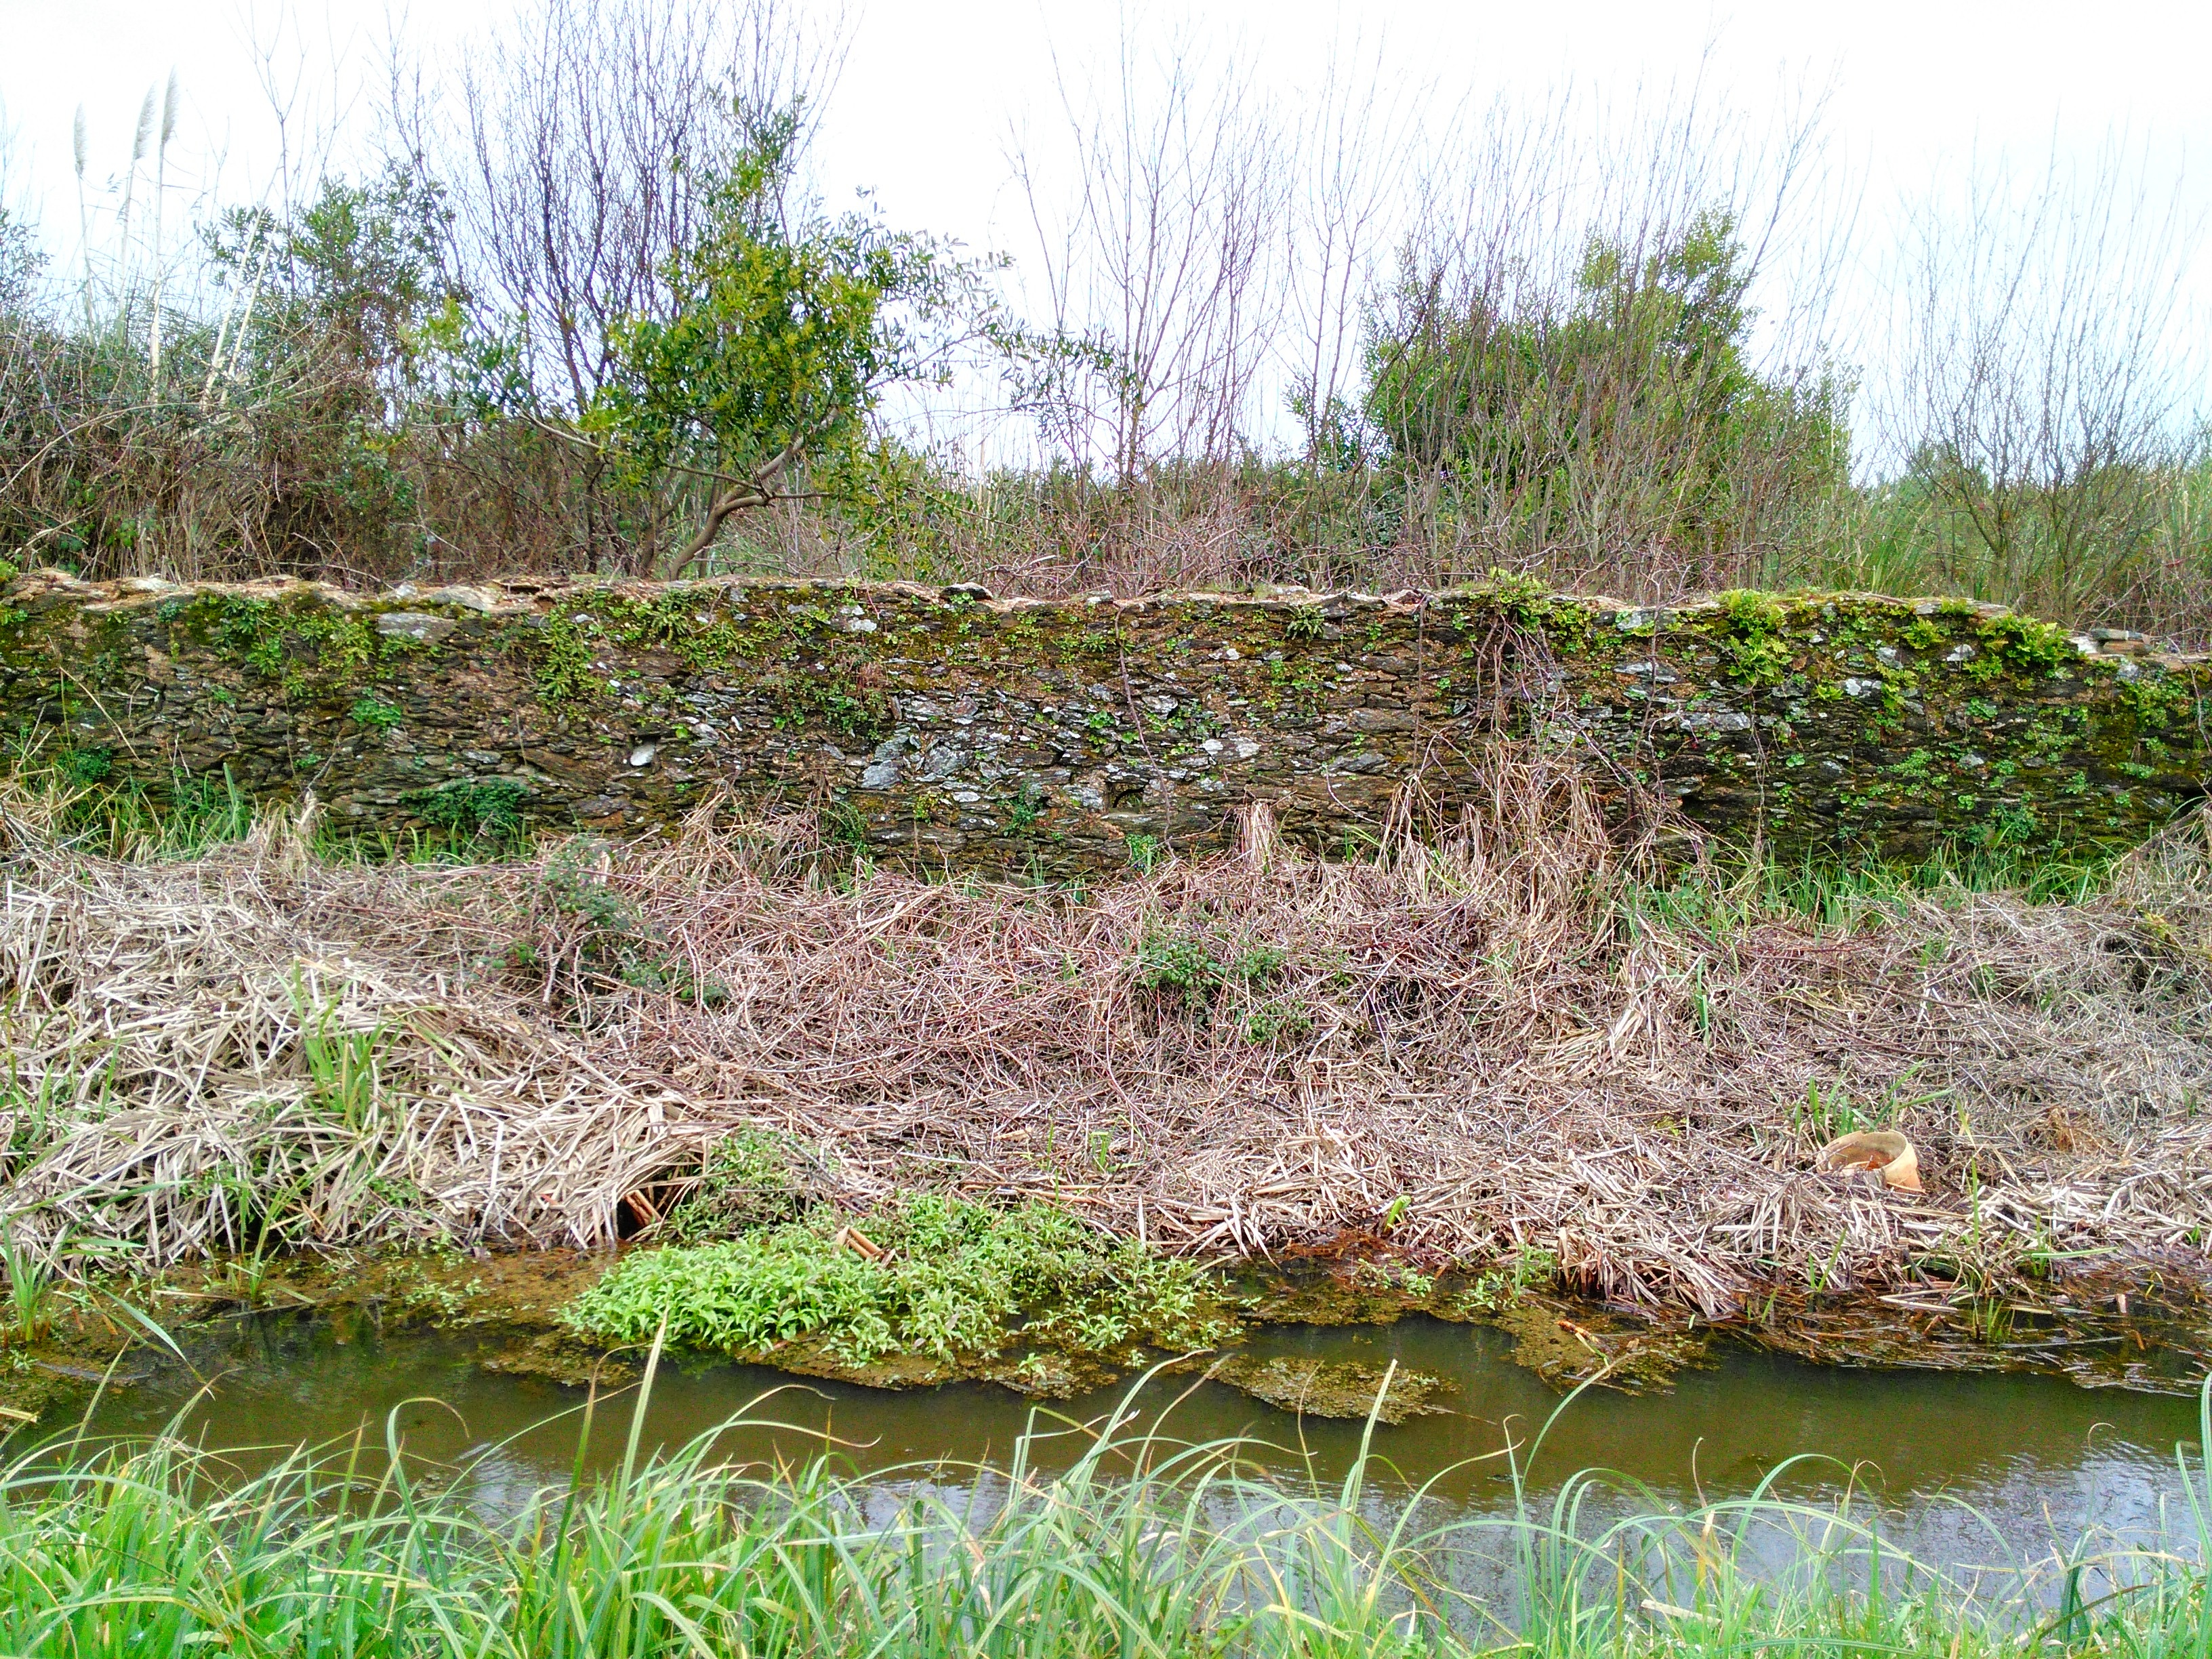
marsh, swamp, pond, soil, wetland, bog, habitat, ecosystem, natural environment, grass family